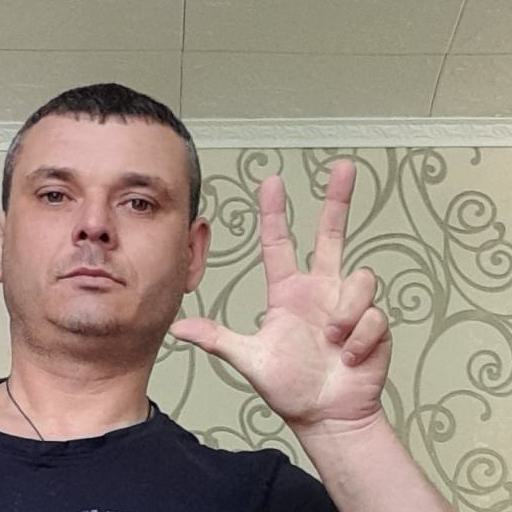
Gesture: three2